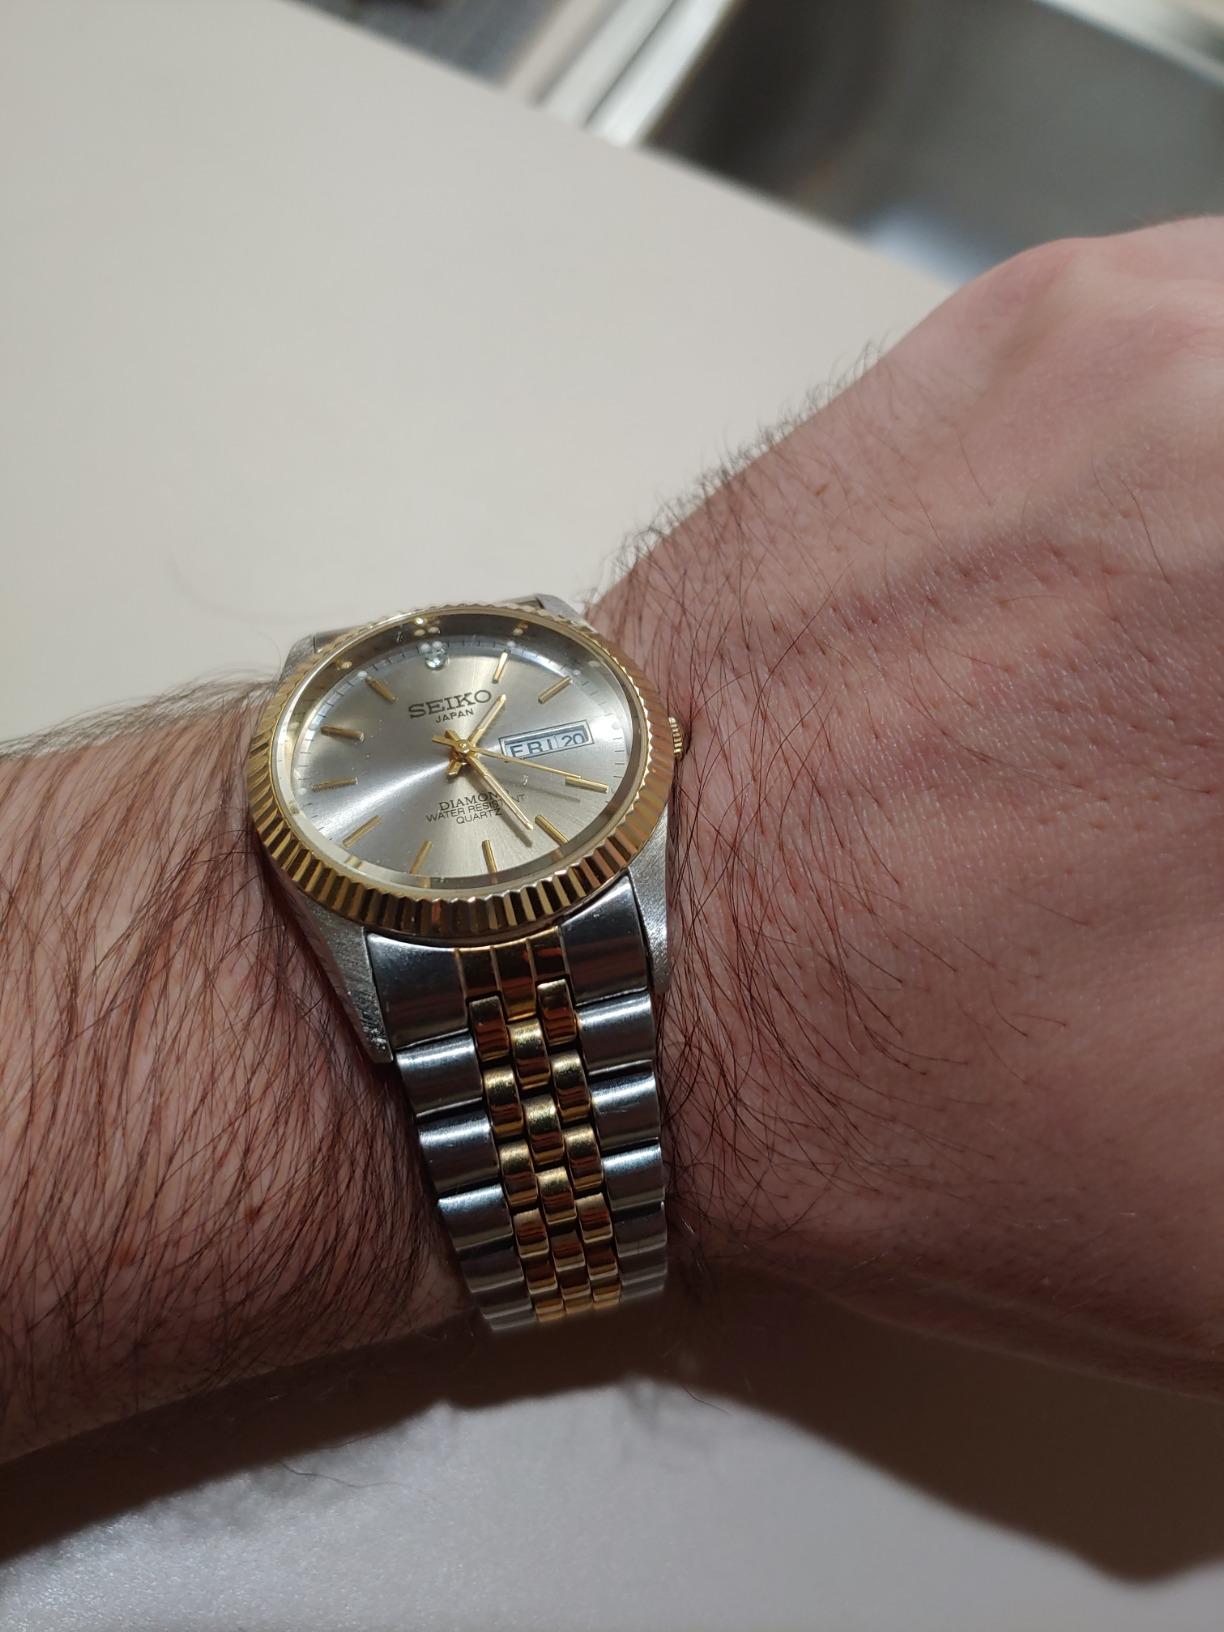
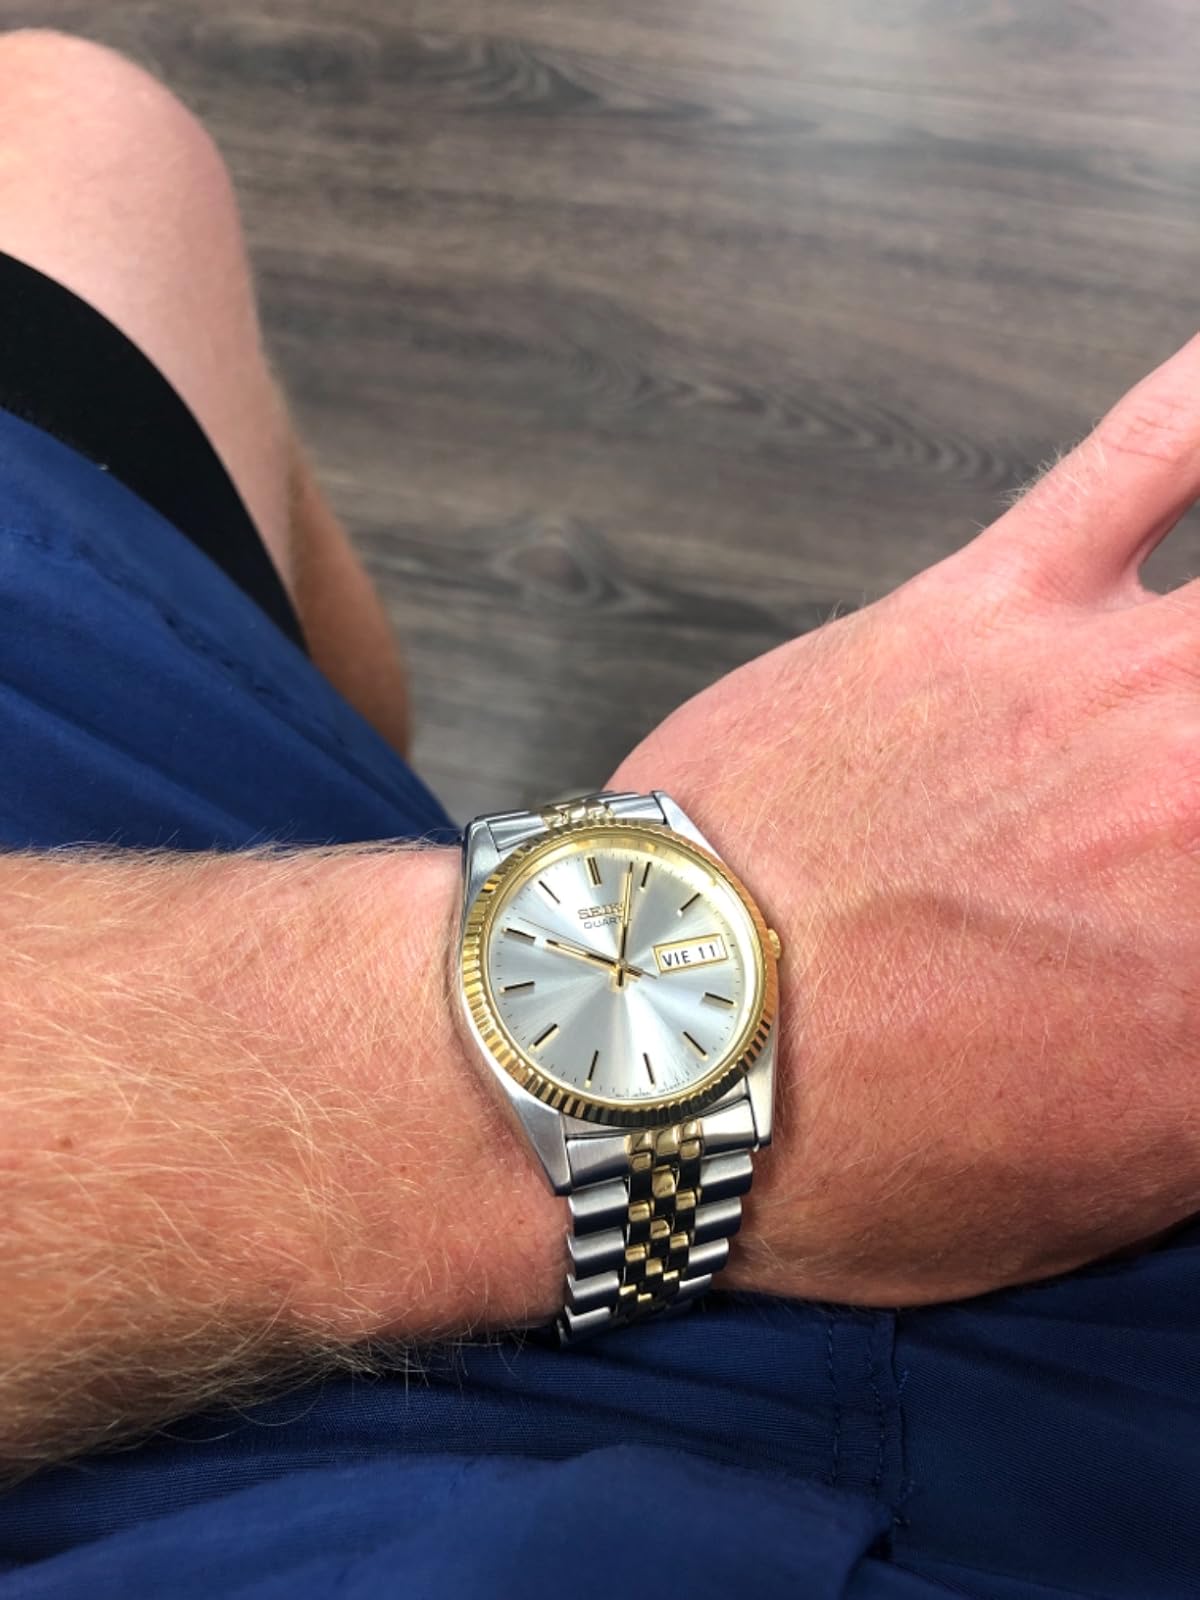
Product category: accessories_watch
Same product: yes